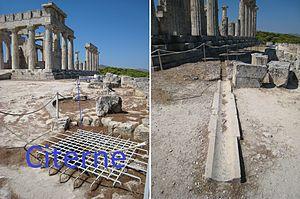
Système de récupération de l'eau et réservoir du temple.
Le temple d'Aphaïa, de style dorique, est un des trois temples du triangle sacré Parthénon, Sounion et Aphaïa. Situé sur l'île argo-saronique d'Égine, longtemps pris pour le temple à Zeus Panhellénios, puis à Athéna. On continue parfois encore à l'appeler « Athéna Aphaïa ». Il date de la fin du VIᵉ ou du début du Vᵉ siècle av. J.-C. On considère qu'il fait le lien entre la période archaïque et la période classique de l'art grec. Ses célèbres frontons sont conservés à la Glyptothèque de Munich.